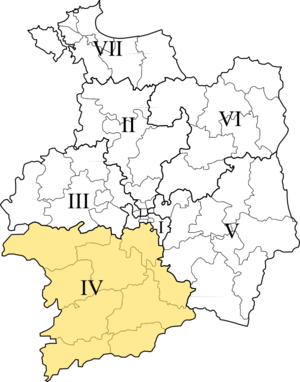
Carte de la quatrième circonscription d'Ille-et-Vilaine
La quatrième circonscription d'Ille-et-Vilaine est l'une des huit circonscriptions législatives françaises que compte le département d'Ille-et-Vilaine situé en région Bretagne.